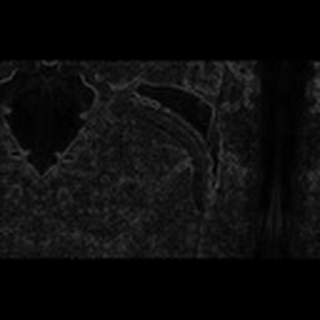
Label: cotton_army_worm